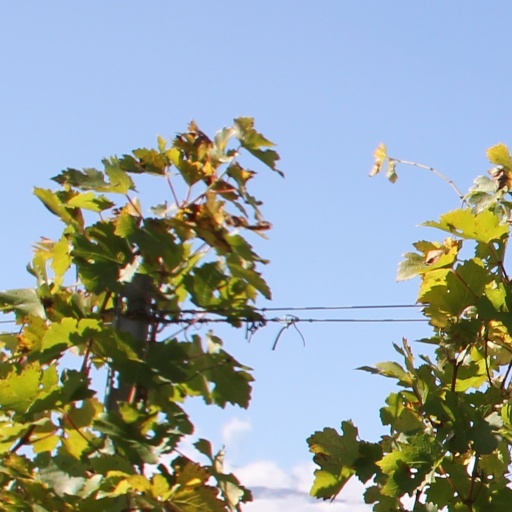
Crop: grape